Cedrus libani

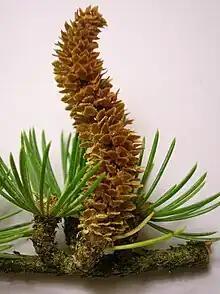
Male cone

"C. libani" var. "libani" is endemic to elevated mountains around the Eastern Mediterranean in Lebanon, Syria, and Turkey. The tree grows in well-drained calcareous lithosols on rocky, north- and west-facing slopes and ridges and thrives in rich loam or a sandy clay in full sun. Its natural habitat is characterised by warm, dry summers and cool, moist winters with an annual precipitation of ; the trees are blanketed by a heavy snow cover at the higher elevations. In Lebanon and Turkey, it occurs most abundantly at elevations of , where it forms pure forests or mixed forests with Cilician fir ("Abies cilicica"), European black pine ("Pinus nigra"), Turkish pine ("Pinus brutia"), and several juniper species. In Turkey, it can occur as low as .